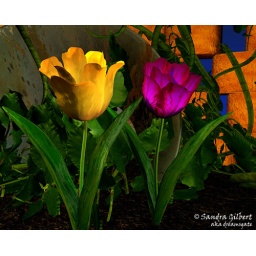
Originally inspired by an image I saw of tulips against an old wooden fence